Hochwald House

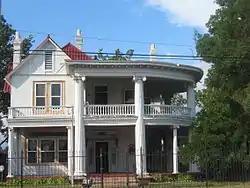
Hochwald House in 2006

The Hochwald House is a Victorian -story house on 211 West Grand Avenue in Marshall, Texas. Built 1894 to 1895, the house was named after Isaac Hochwald (1865-1956), a prominent Jewish merchant. In 1912, the house was renovated to include classical revival features. Hochwald, who built the house with his wife Amelia Raphel Hochwald, lived in the house until 1956.